Postage stamps and postal history of Bhutan

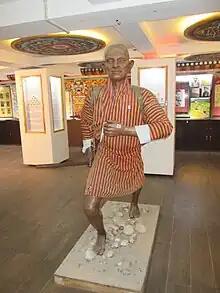

In 1955 the Royal Government of Bhutan regularized the dispatch of mail from various government offices at intervals of five days, and placed it on a monetary footing because the system was being stretched thin through growing private use for personal mail. The fiscal revenue stamps, which had been introduced the year before, had to be used as proof of pre-payment for the services, except that mail "that pertained" to the King, was permitted to be carried without these stamps affixed. This mail runner system is colloquially referred to as the "unstoppable wheel" and philatelically as the "Dzong Dak" system ("dak" means 'post' or 'mail' in Hindi).